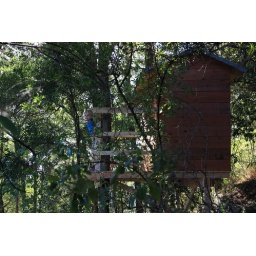
A tree house we've built in our backyard.